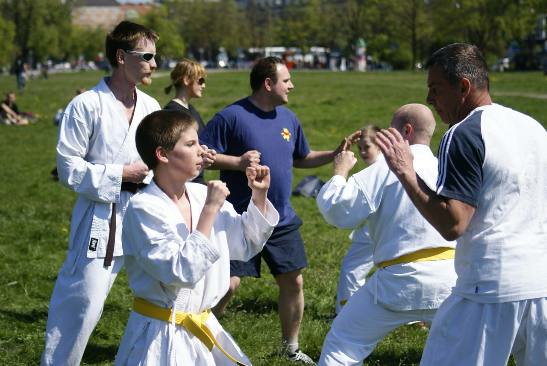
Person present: Yes